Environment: real
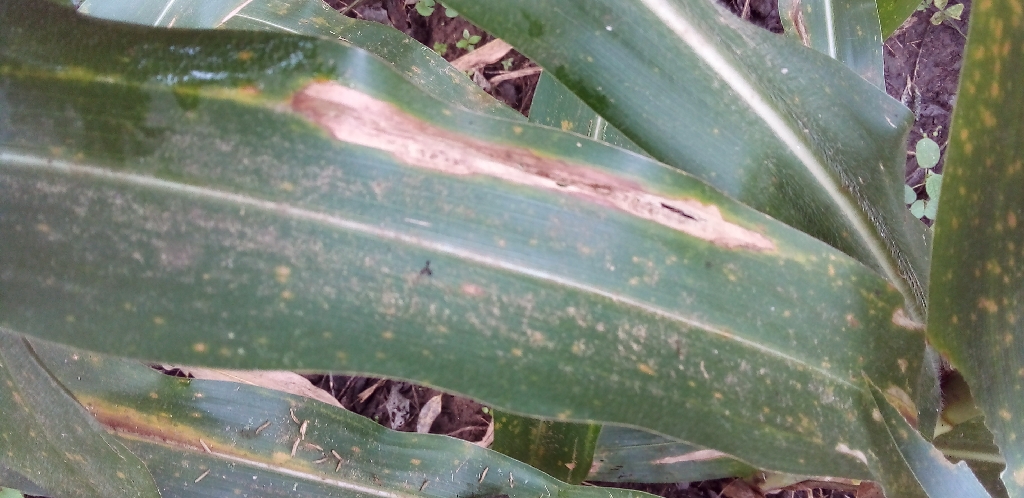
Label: northern_corn_leaf_blight